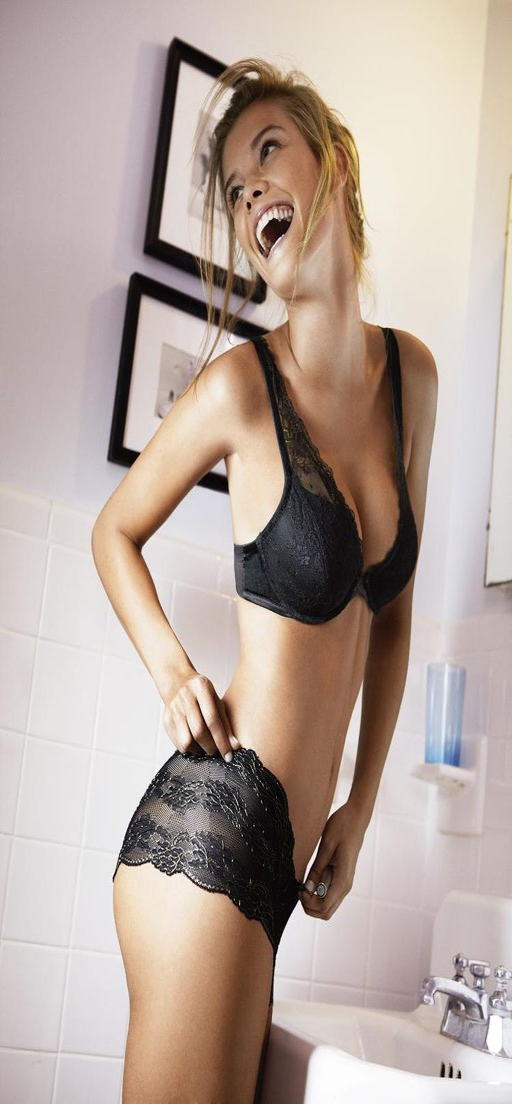
every day of my life i see this photo at work and think to myself - that model looks like she is pained and scared !